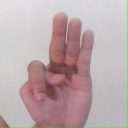
अक्षर: भ